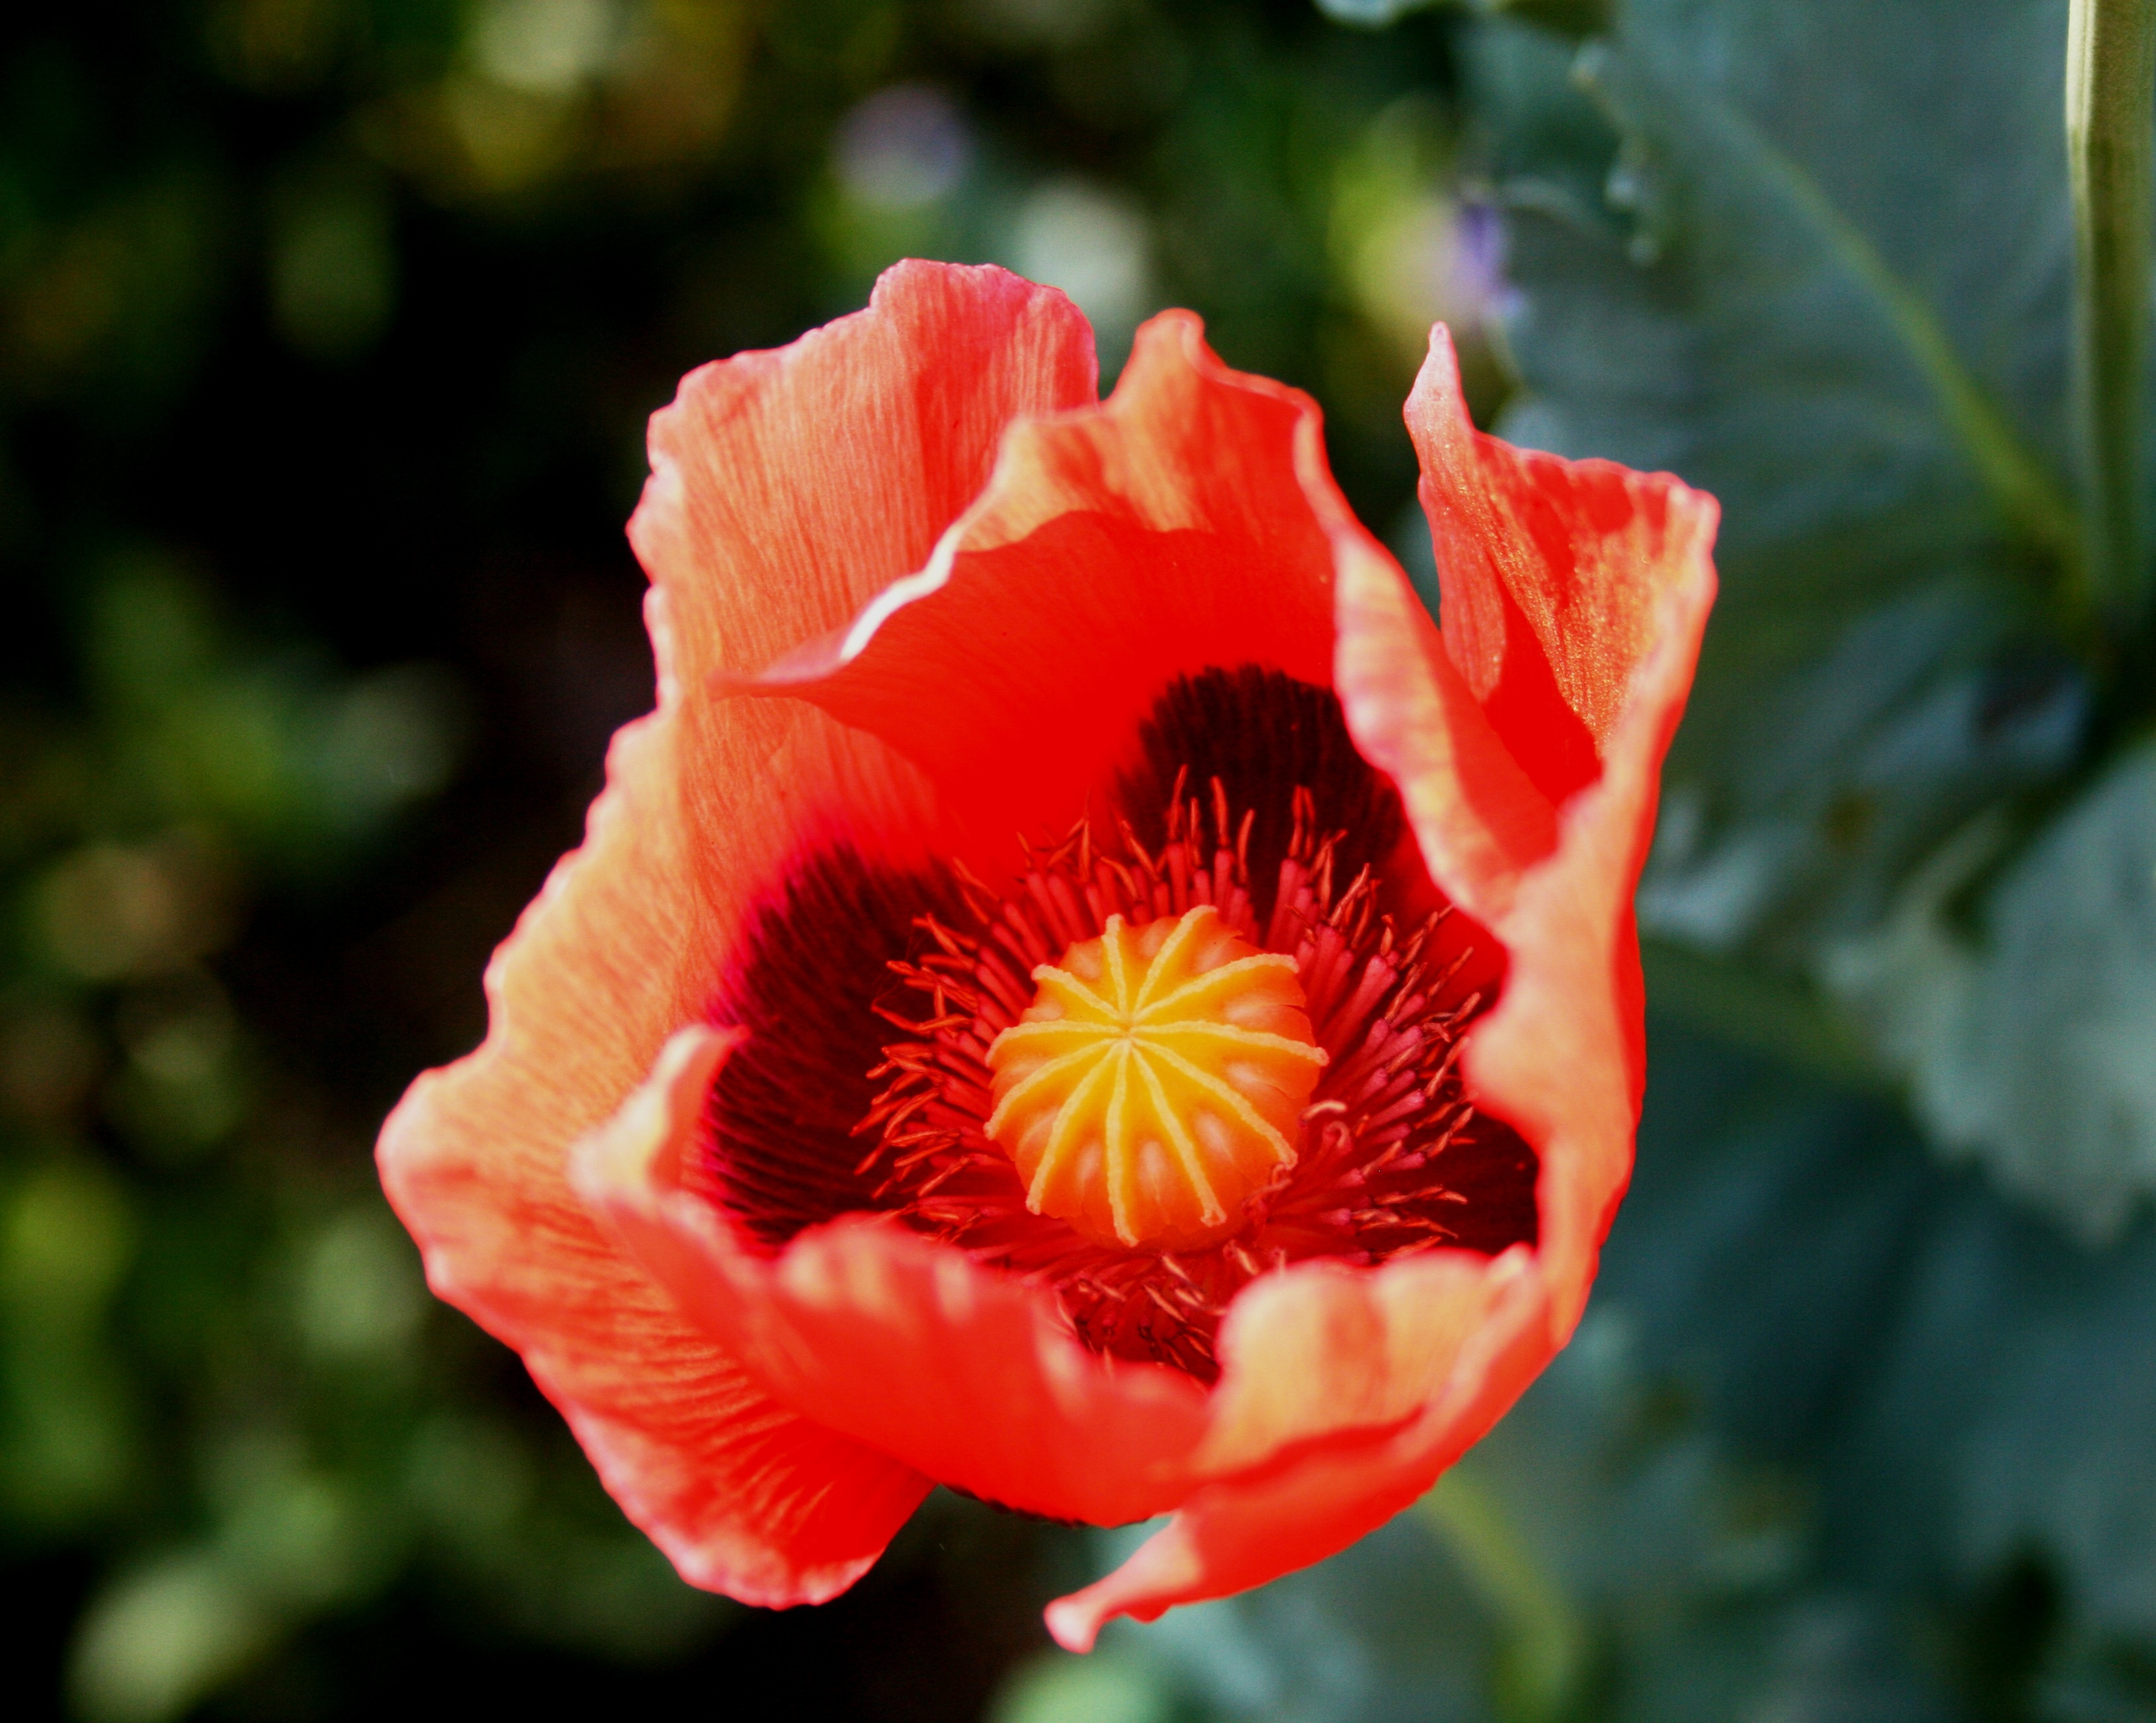
open, plant, sunlight, flower, petal, spring, red, botany, flora, poppy, delicate, macro photography, flowering plant, land plant